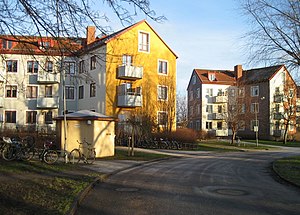
Byplanlægning i Sverige / Rekordår, stadssaneringer og det så kaldte "miljonprogrammet"
Organiseret byplanlægning i Sverige tog sin begyndelse under 1600-tallets første halvdel. I kraft af militære successer i trediveårskrigen havde Sverige fået en ledende stilling i Nordeuropa og en udvikling af stadsvæsnet blev set som en forudsætning for, at landet skulle kunne opfylde sin stormagtsrolle, både administrativt og med en imponerende ydre fremtoning. Ikke mindre end 50 byer grundlagdes derfor på denne tid.